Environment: real
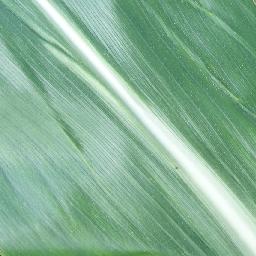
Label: healthy